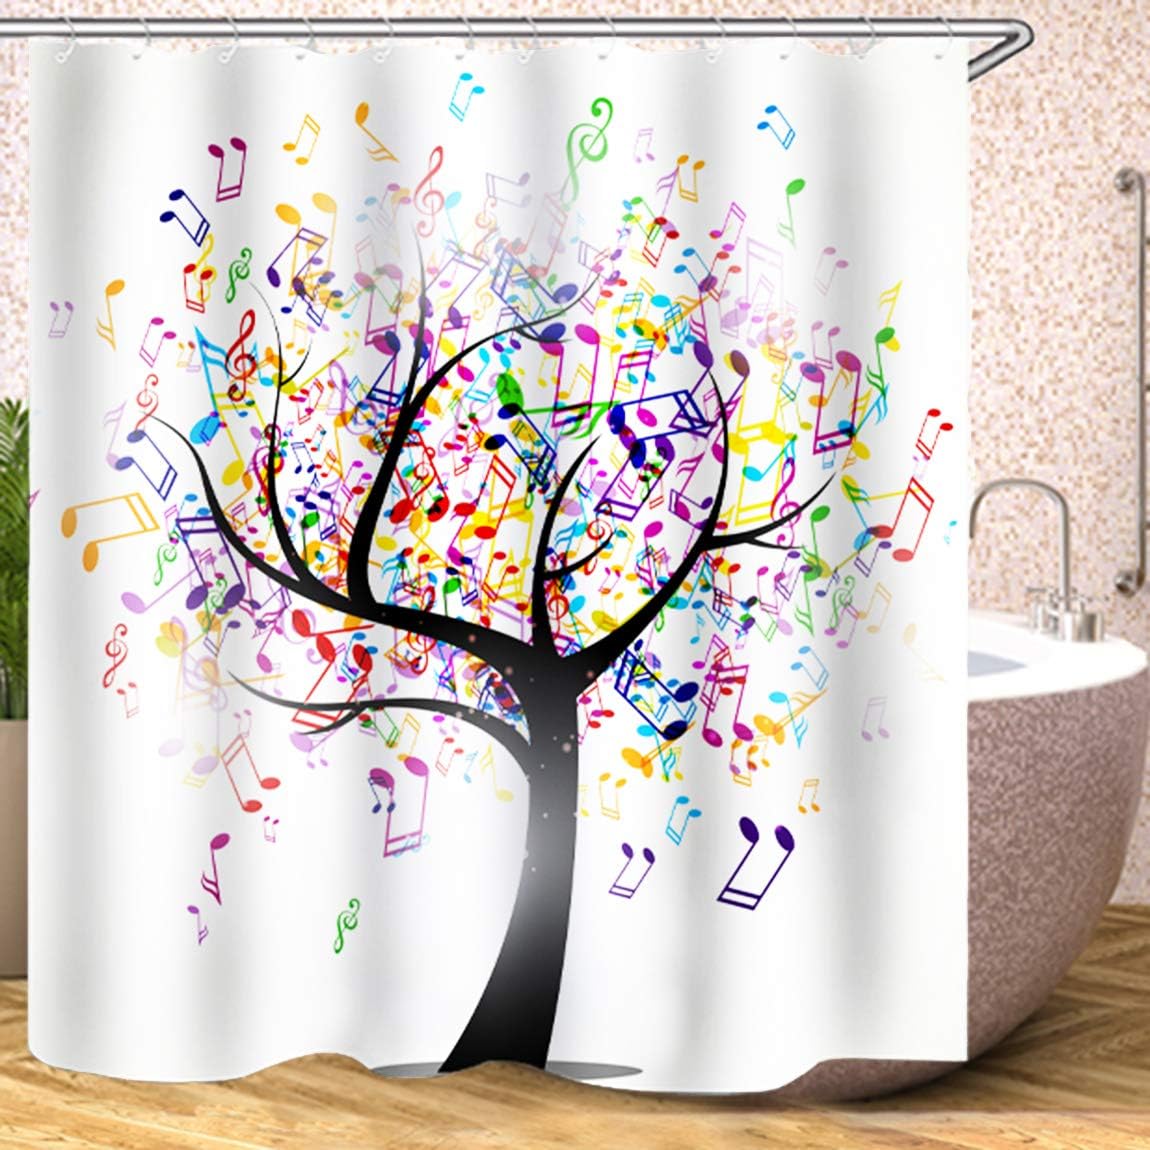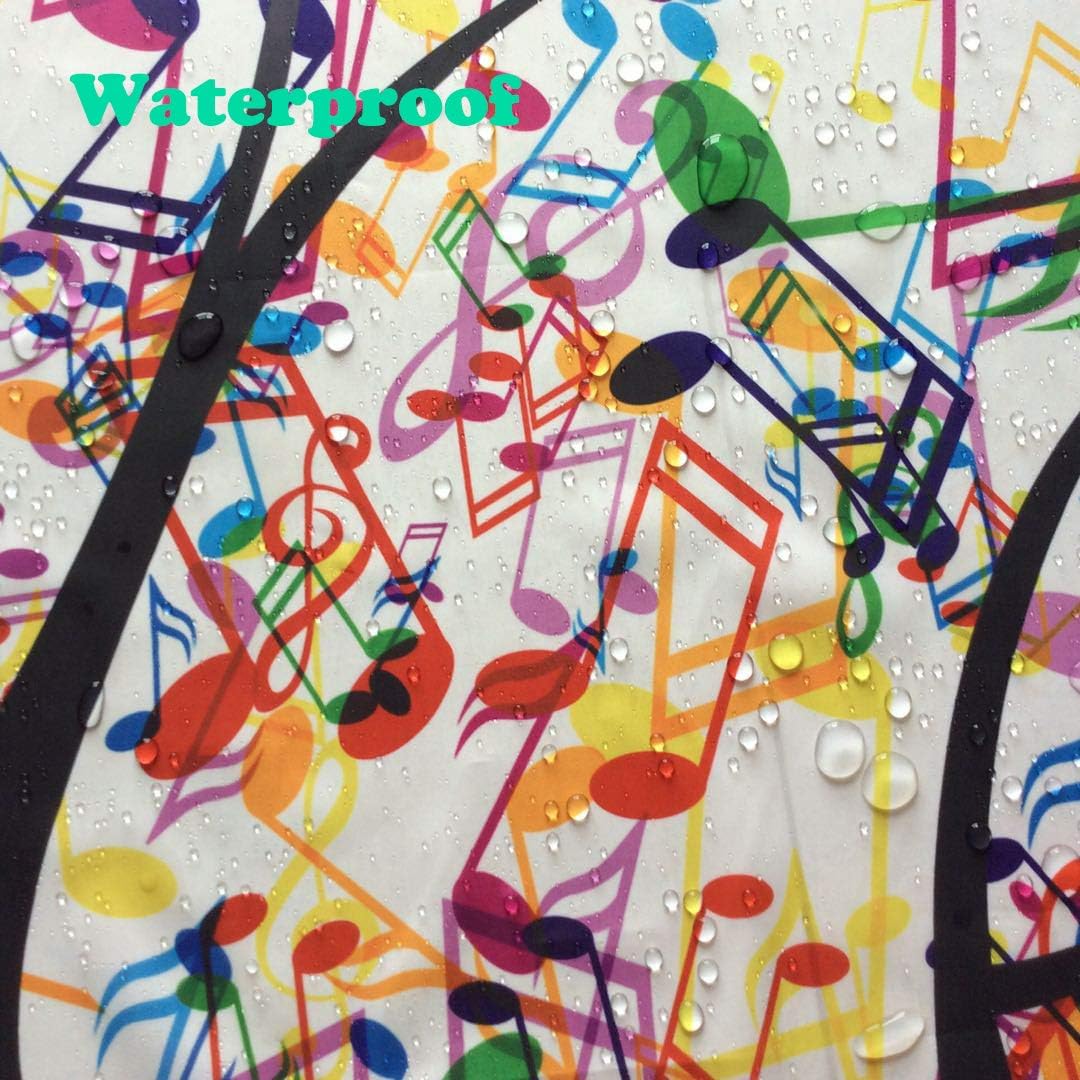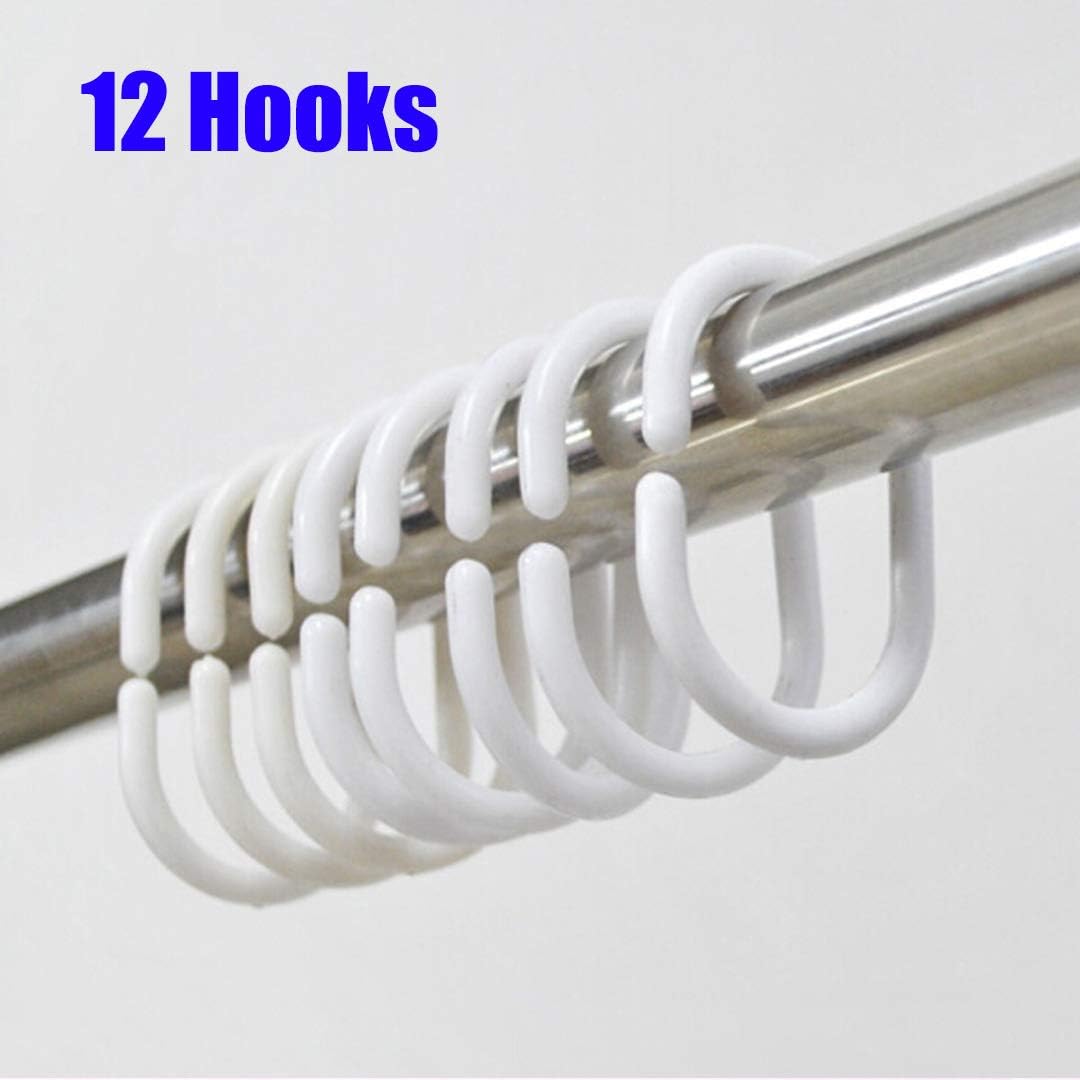
Robinn Home Shower Curtain Polyester Fabric Bathroom Shower Curtain Liner with Hooks (Music Tree, 72Wx72L)
Category: Amazon Home
Robinn Home Shower Curtain Decorates your bathroom perfectly, Protect your privacy, Bring Interesting inspiration to you. A Fashionable and Beautiful Gift to your friends or relatives! ➤FEATURES: ✔ Unique Decoration：Made of 100-percent polyester fabric. Coordinates effortlessly with surrounding decors. ✔ Environment-Friendly: We use high quality eco-friendly ink for printing, there is no toxic or odors (better than the PVC/PEVA, vinyl or plastic shower curtains).Providing a safe and healthy environment for you and your family. ✔ Unique design: Bold and Interesting Patterns - Bring Interesting inspiration to you. Not easy to fade with washing. ✔ Easy to Clean: Machine washable for easy home care. What does this shower curtain do? ✔ Waterproof ✔ Protects Privacy ✔ Environmental&Health ✔ Bring Interesting inspiration ➤PACKAGE LIST: 1 * 72W x 72L(in) Shower Curtain 1 * Product Specification 1 * After-sale Service Card 12 * High Quality Plastic Hooks *Robinn Home Provides 30 days Return and 2 months Warranty and kind customer service for our products. If you have any questions, don't hesitate to contact us.
Features: Polyester | 100% Polyester Fabric, Imported, Waterproof, Reinforced grommet header prevents tearing,ensures long term use. | Size: 72X72 IN - Standard common size. | Design: Bold and Interesting Patterns With No Dyes. This shower curtain will refresh your bathroom. So many kinds of Patterns bring you different Experience and Decorate your bathroom perfectly! | Cleaning: Machine/hand washable in cold water, air dry, Do NOT bleach or tumble dry. | Package Includes 1 shower curtain,12 high-quality plastic hooks. Robinn Home Provides 30 days Return and 12 months Warranty and kind customer service for our products. If you have any questions, don't hesitate to contact us.